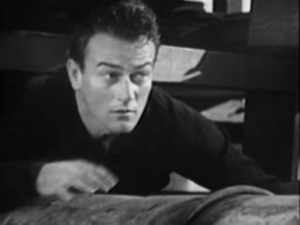
Justice pour un innocent ou Une sale amitié est un western américain réalisé par Armand Schaefer sorti en 1933.